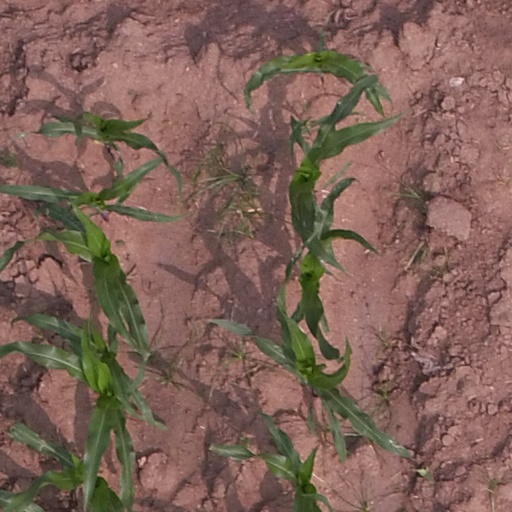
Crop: maize; corn